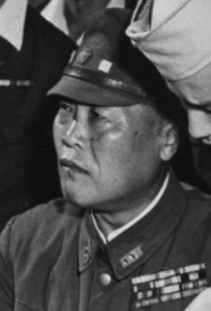
โยชิโอะ ทาจิบานะ

| name = โยชิโอะ ทาจิบานะ
| birth_date = 24 กุมภาพันธ์ ค.ศ. 1890
| birth_place = จังหวัดเอฮิเมะ จักรวรรดิญี่ปุ่น
| death_place = กวม
| image = Yoshio Tachibana.jpg
| caption = ทาจิบานะขณะลงนามในหนังสือยอมจำนนที่หมู่เกาะโองาซาวาระเมื่อ ค.ศ. 1945
| module = Infobox military person|embed=yes
| serviceyears = 1913–1945
| rank = ไฟล์:帝國陸軍の階級―襟章―中将.svg|35px พลโท
| commands = กองพลผสมอิสระที่ 1กองพลทหารราบที่ 109
| battles = สงครามโลกครั้งที่สอง
| conviction = อาชญากรรมสงคราม
| conviction_status = ประหารชีวิตแล้ว
| criminal_penalty = การประหารชีวิต|ประหารชีวิต
โยชิโอะ ทาจิบานะ (; 24 กุมภาพันธ์ ค.ศ. 1890 – 24 กันยายน ค.ศ. 1947) เป็นนายทหารยศพลโทในกองทัพบกจักรวรรดิญี่ปุ่นช่วงสงครามโลกครั้งที่สอง บังคับบัญชากองทหารที่รักษาเกาะชิจิจิมะ หมู่เกาะโบนิง|หมู่เกาะโองาซาวาระ ภายหลังเกิดอุบัติการณ์ชิจิจิมะ จึงถูกไต่สวนและพิพากษาประหารชีวิตด้วยข้อหาอาชญากรรมสงครามซึ่งมีการทรมาน วิสามัญฆาตกรรม และการกินพวกเดียวกันเอง|การกินเนื้อมนุษย์อันกระทำต่อเชลยศึกชาวอเมริกัน
== ประวัติ ==
=== ชีวิตช่วงต้นและราชการทหาร ===
ทาจิบานะเป็นชาวจังหวัดเอฮิเมะ หลังสำเร็จการศึกษาจากโรงเรียนเอกชนแห่งหนึ่ง ได้เข้าศึกษาต่อที่โรงเรียนนายร้อยทหารบกจักรวรรดิญี่ปุ่น รุ่นที่ 25 จนสำเร็จใน ค.ศ. 1913 ช่วงแรกที่รับราชการทหารนั้นไม่มีผลงานโดดเด่นนัก ครั้นเดือนกันยายน ค.ศ. 1916 ถึงเดือนมกราคม ค.ศ. 1917 เขาเข้าเรียนพลศึกษาที่โรงเรียนทหารบกโทยามะ ต่อมาในเดือนสิงหาคม ค.ศ. 1923 เขาได้รับเลื่อนยศเป็นร้อยเอก และในเดือนมีนาคม ค.ศ. 1924 ได้บัญชาการกองพันกองหนึ่งในกรมทหารราบที่ 12 กองทัพบกจักรวรรดิญี่ปุ่น ภายหลัง เขาได้ปฏิบัติงานในหน่วยเสนาธิการของกองพลที่ 11 กองทัพบกจักรวรรดิญี่ปุ่น และได้เป็นผู้แทนกองทัพบกในวิทยาลัยพณิชยการทากามัตสึ ครั้นเดือนสิงหาคม ค.ศ. 1930 เขาได้ยศพันตรี และในเดือนสิงหาคม ค.ศ. 1935 ได้ยศพันโท ในกลางคริสต์ทศวรรษ 1930 เขาเป็นเจ้าหน้าที่ประสานงานอยู่ในกองทัพบกจักรวรรดิหมั่นโจวกั๋ว จนเดือนสิงหาคม ค.ศ. 1939 เขาได้บังคับบัญชากรมทหารราบที่ 65 กองทัพบกจักรวรรดิญี่ปุ่น และได้รบในยุทธการจ้าวหยาง–อี๋ชางในระหว่างสงครามจีน–ญี่ปุ่นครั้งที่สอง
ใน ค.ศ. 1942 ทาจิบานะได้เข้าประจำในหน่วยเสนาธิการของกองบัญชาการรักษาภูมิภาคฮิโรชิมะ และในเดือนมีนาคม ค.ศ. 1943 เขาได้รับเลื่อนยศเป็นพลตรี ครั้นเดือนพฤษภาคม ค.ศ. 1944 เขาได้บังคับบัญชากองพลผสมอิสระที่ 1 กองทัพบกจักรวรรดิญี่ปุ่น ซึ่งมีภารกิจเป็นการรักษาหมู่เกาะโองาซาวาระมิให้ถูกกองทัพอเมริกันรุกรานในช่วงเตรียมปฏิบัติการดาวน์ฟอลเบื้องต้น ครั้นวันที่ 23 มีนาคม ค.ศ. 1945 เขาได้รับเลื่อนยศเป็นพลโท และไดับังคับบัญชากองพลทหารราบที่ 109 กองทัพบกจักรวรรดิญี่ปุ่น
=== สงครามโลกครั้งที่สอง ===
กลาง ค.ศ. 1945 ฝ่ายสัมพันธมิตรในสงครามโลกครั้งที่สอง|ฝ่ายสัมพันธมิตรปิดกั้นน่านน้ำ ทำให้กองทหารญี่ปุ่น 25,000 กองบนเกาะชิจิจิมะขาดเสบียง แต่ไม่ถึงกับอดอยาก แม้จะต้องลดอัตราส่วนข้าวรายบุคคลในแต่ละวันลงจาก 400 กรัมเป็น 240 กรัมก็ตาม กระทั่งปลายปีนั้น เกิดเหตุการณ์ซึ่งภายหลังเรียกว่า อุบัติการณ์ชิจิจิมะ อันเป็นเหตุให้หน่วยเสนาธิการของทาจิบานะเริ่มกินเนื้อมนุษย์ Japanese War Crimes Index list of 7 of 8 POWs killed ในเหตุการณ์นั้น ทหารอากาศอเมริกัน 9 คนถูกยิงเครื่องบินตกขณะเข้าทิ้งระเบิดที่เกาะชิจิจิมะ 8 คนถูกจับ ส่วนคนที่ 9 หนีรอดไปได้ คือ จอร์จ เอช. ดับเบิลยู. บุช นักบินอายุ 20 ปี ซึ่งภายหลังได้เป็นประธานาธิบดีสหรัฐHearn, "Sorties into Hell" ในช่วงเวลาหลายเดือน มีการทยอยประหารทหารที่ถูกจับ โดยอ้างว่า เป็นคำสั่งของทาจิบานะ ซึ่งเป็นที่รับรู้ของหน่วยเสนาธิการของเขาว่า เป็นผู้บังคับบัญชาที่เหี้ยมโหดและติดสุรา เมื่อประหารแล้ว มีการส่งศพไปให้เจ้าหน้าที่ฝ่ายแพทย์ชำแหละ แล้วส่งตับกับอวัยวะอื่น ๆ ไปให้ทหารเสนาธิการชั้นผู้ใหญ่บริโภค"Time", Unthinkable Crime, September 16, 1946.
เมื่อการยอมจำนนของญี่ปุ่น|สิ้นสงครามใน ค.ศ. 1945 ทาจิบานะกับหน่วยเสนาธิการของเขาถูกเจ้าหน้าที่อเมริกันจับกุมและเนรเทศไปยังกวมเพื่อรับการไต่สวนฐานกระทำอาชญากรรมสงครามอันเกี่ยวเนื่องกับอุบัติการณ์ชิชิจิมะ การไต่สวนมีในเดือนสิงหาคม ค.ศ. 1946Maga. "Judgment at Tokyo" แต่การกินเนื้อมนุษย์ไม่เป็นความผิดตามกฎหมายระหว่างประเทศในครั้งนั้น และทาจิบานะถูกตั้งข้อหา "ขัดขวางไม่ให้มีการปลงศพอย่างสมเกียรติ" แทน ที่สุดแล้ว ทาจิบานะ กับจำเลยคนอื่น ๆ อีก 4 คน ถูกพิพากษาให้ประหารชีวิตด้วยการแขวนคอ ทั้ง 5 คนถูกประหารและฝังศพไว้ที่กวมโดยไม่ระบุชื่อหลุมศพไว้
== เครื่องราชอิสริยาภรณ์ ==
* ค.ศ. 1945 – ไฟล์:JPN Zuiho-sho (WW2) 2Class BAR.svg|50px|link=Order of the Sacred Treasure เครื่องราชอิสริยาภรณ์ซุยโฮ ชั้นที่ 2『官報』第5427号「叙任及辞令」February 19, 1945
== อ้างอิง ==
== บรรณานุกรม ==
*
*
*
*
== แหล่งข้อมูลอื่น ==
หมวดหมู่:บุคคลที่เสียชีวิตในปี พ.ศ. 2490
หมวดหมู่:กองทัพบกจักรวรรดิญี่ปุ่น
หมวดหมู่:ฆาตกรชาวญี่ปุ่น
หมวดหมู่:ชาวญี่ปุ่นซึ่งบริโภคเนื้อมนุษย์
หมวดหมู่:ชาวญี่ปุ่นที่ถูกประหารชีวิต
หมวดหมู่:ทหารชาวญี่ปุ่นในสงครามโลกครั้งที่สอง
หมวดหมู่:นายพลชาวญี่ปุ่น
หมวดหมู่:บุคคลจากจังหวัดเอฮิเมะ
หมวดหมู่:ผู้ถูกประหารชีวิตโดยการแขวนคอ
หมวดหมู่:อาชญากรสงครามชาวญี่ปุ่น